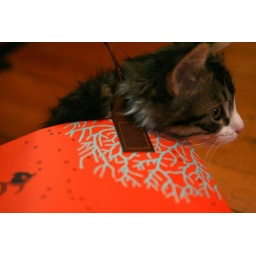
cat in a bag